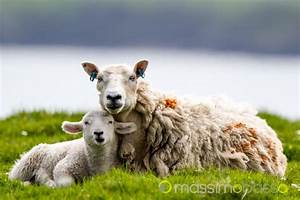
Label: sheep